Oklahoma Baptist University

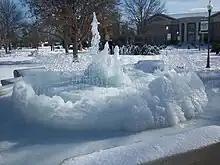
OBU campus oval fountain after Groundhog Day blizzard of 2011

Constructed in 1961, the chapel is, from the top of the spire to ground, tall. As a result, the chapel's spire can be seen from several miles away on a clear day and is usually used as a symbol of OBU. The chapel was named in honor of John Wesley Raley, longest serving president of OBU, from 1934 to 1961, who then served as chancellor of OBU until his death in 1968.